Recherswil

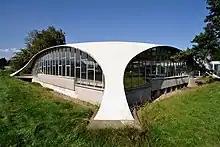
Isler shell, a concrete dome roof of a building of the former Kilcher company in Recherswil

Recherswil has a population of . , 8.1% of the population are resident foreign nationals. Over the last 10 years (1999–2009 ) the population has changed at a rate of 1.4%. It has changed at a rate of 0.5% due to migration and at a rate of -0.2% due to births and deaths.